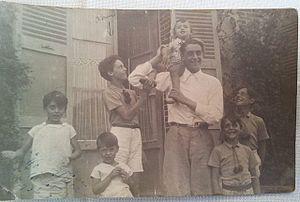
A la Guitoune (Cabourg) en août 1932
Arnaud de Saxcé, né le 10 août 1919 à Saint-Jean-de-Braye et tué au combat le 10 avril 1945 à Hemrik, aux Pays-Bas, est un pilote de chasse français de la Seconde Guerre mondiale.